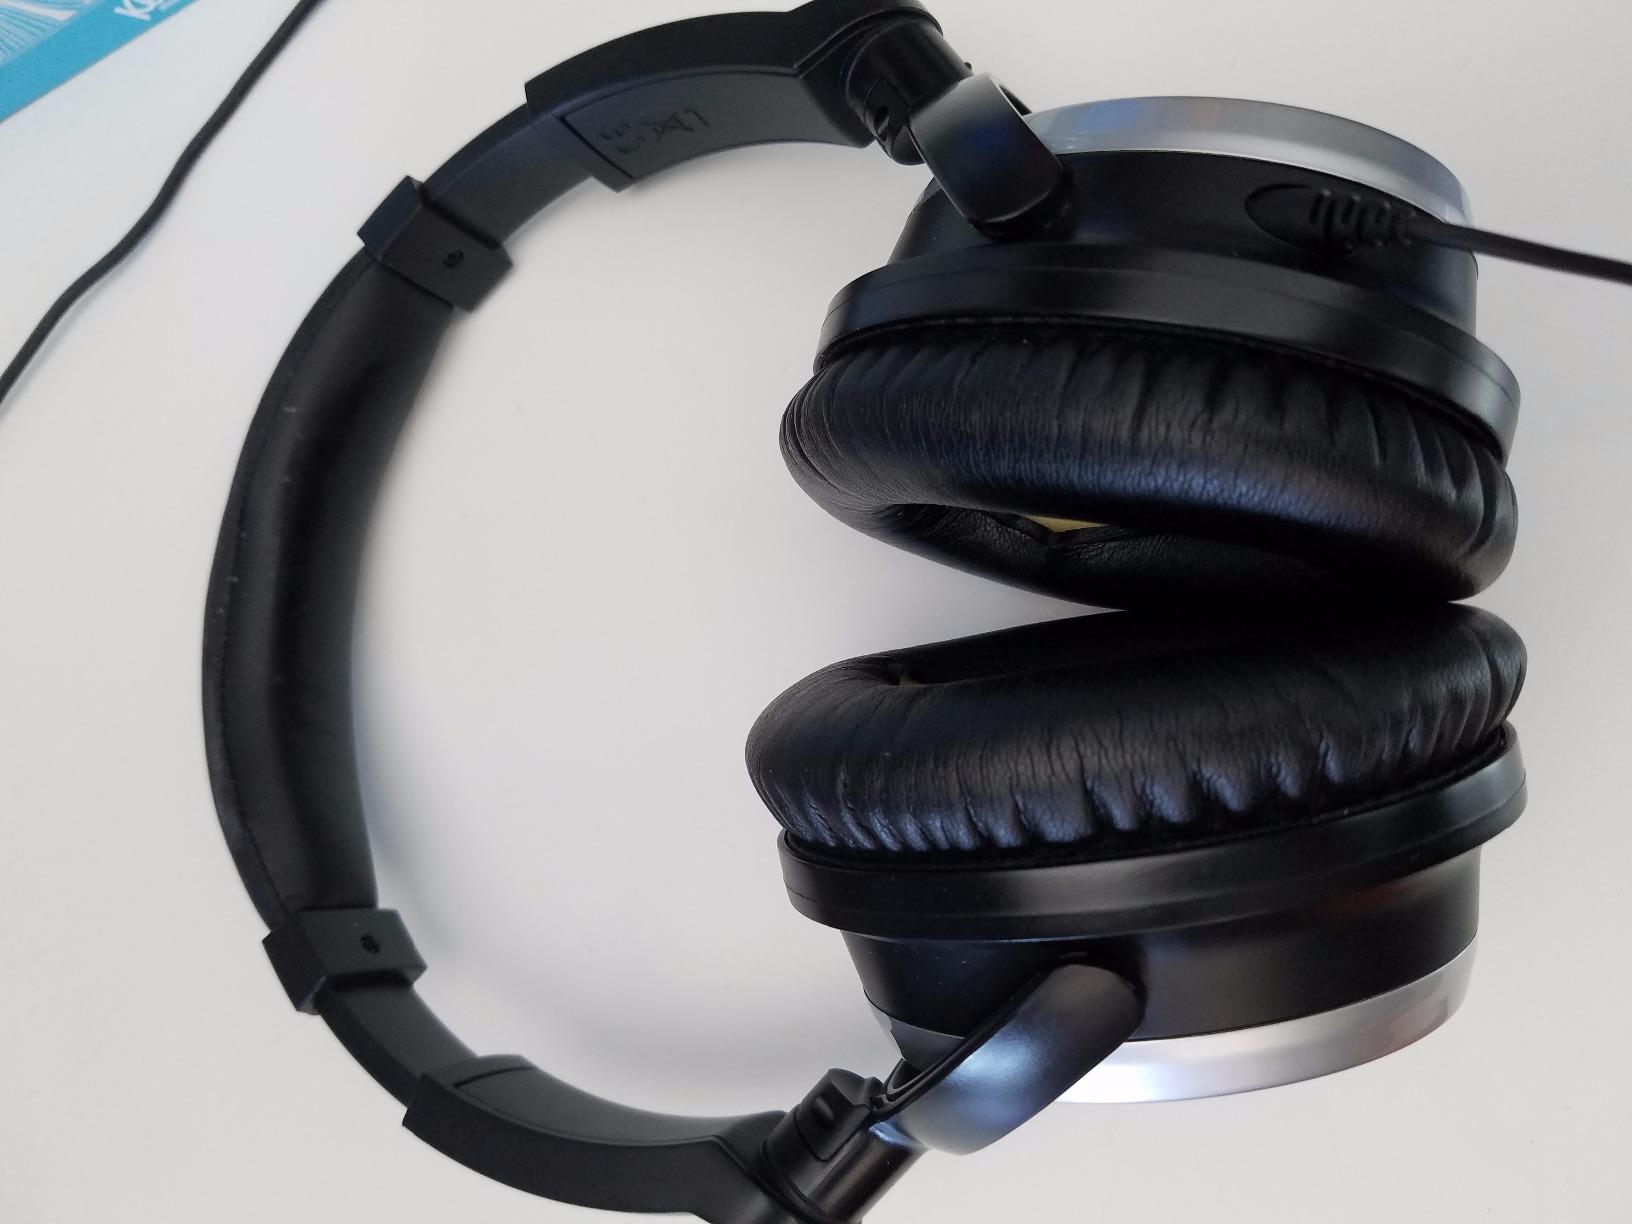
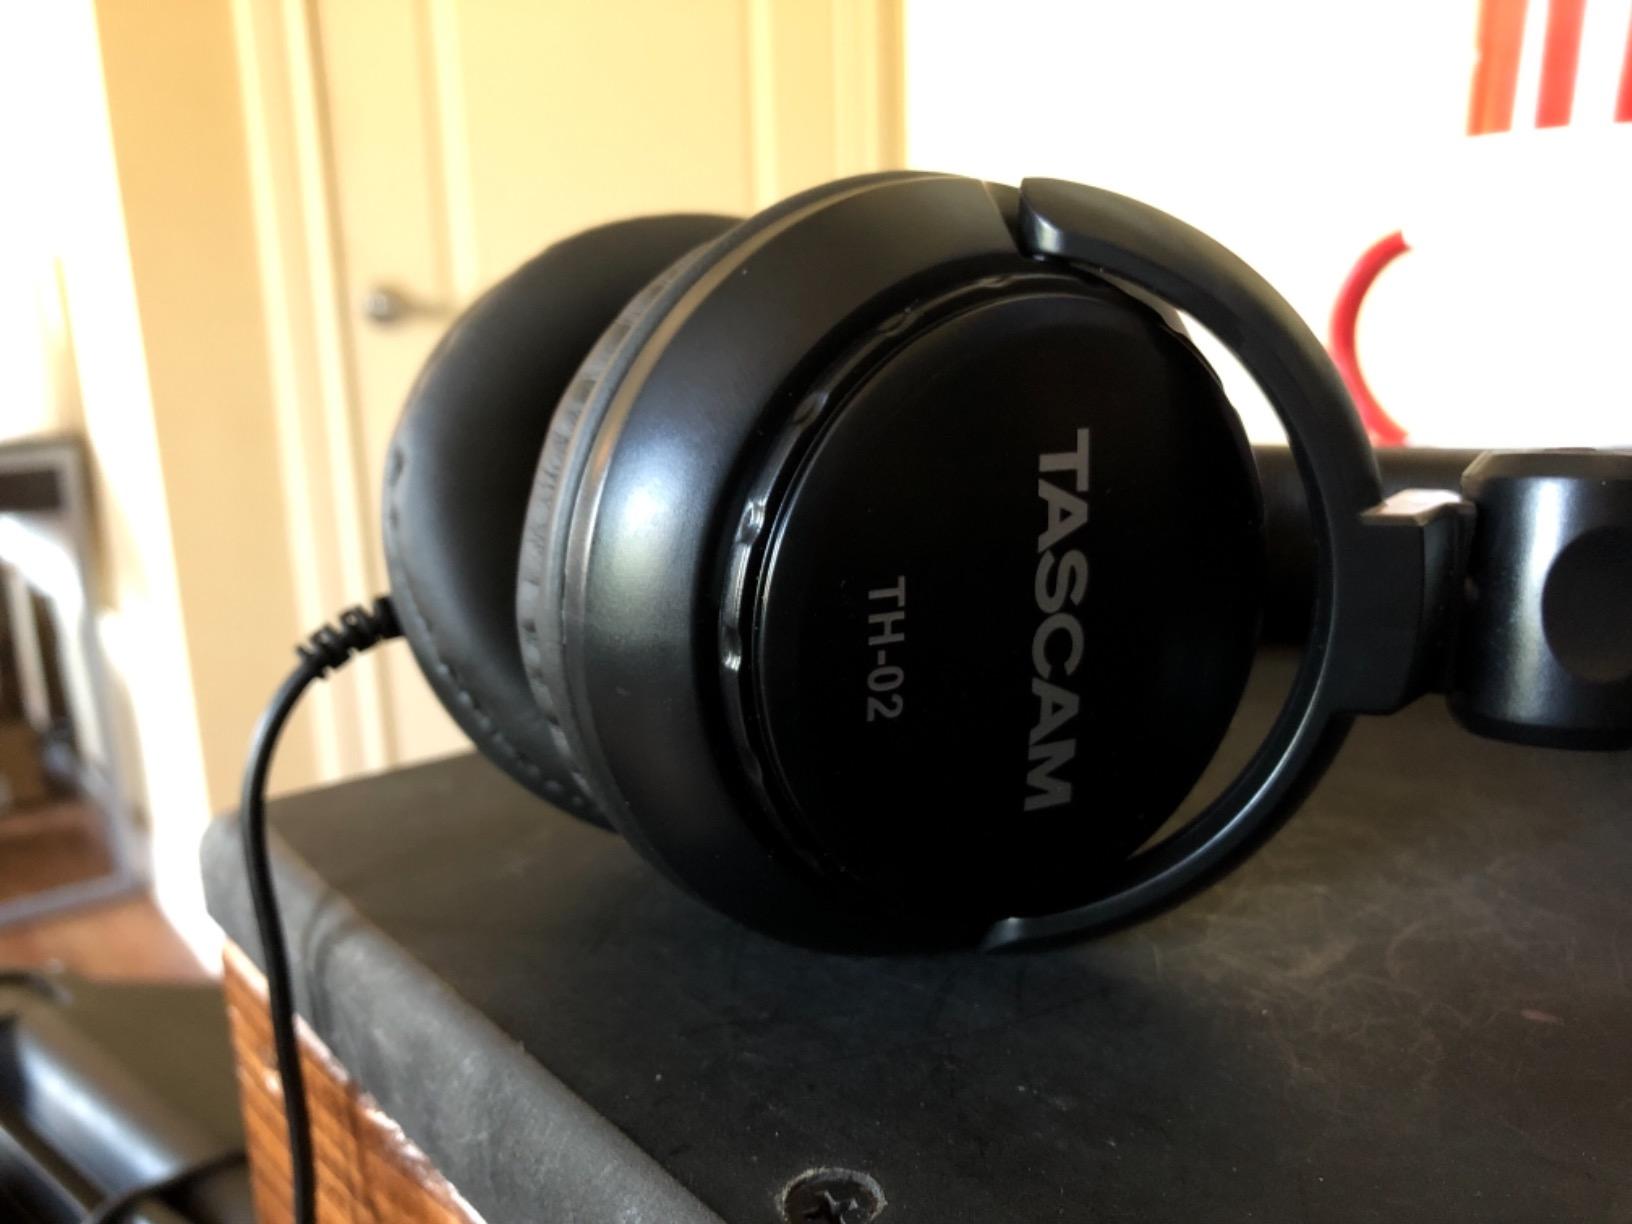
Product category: headphones
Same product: no